Utne Church

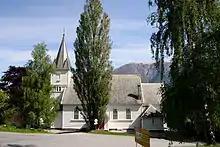
View of the church

Utne Church is a parish church of the Church of Norway in Ullensvang Municipality in Vestland county, Norway. It is located in the village of Utne, at the northern tip of the Folgefonna peninsula. It is the church for the Utne parish which is part of the Hardanger og Voss prosti (deanery) in the Diocese of Bjørgvin. The white, wooden church was built in a long church design from 1892 until 1895 using plans drawn up by the architect Peter Andreas Blix. The church seats about 300 people.